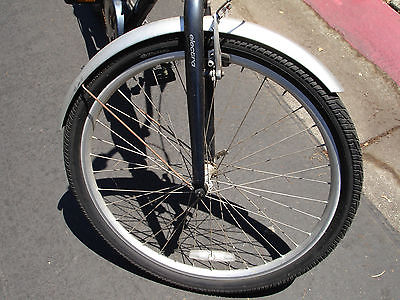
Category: bicycle